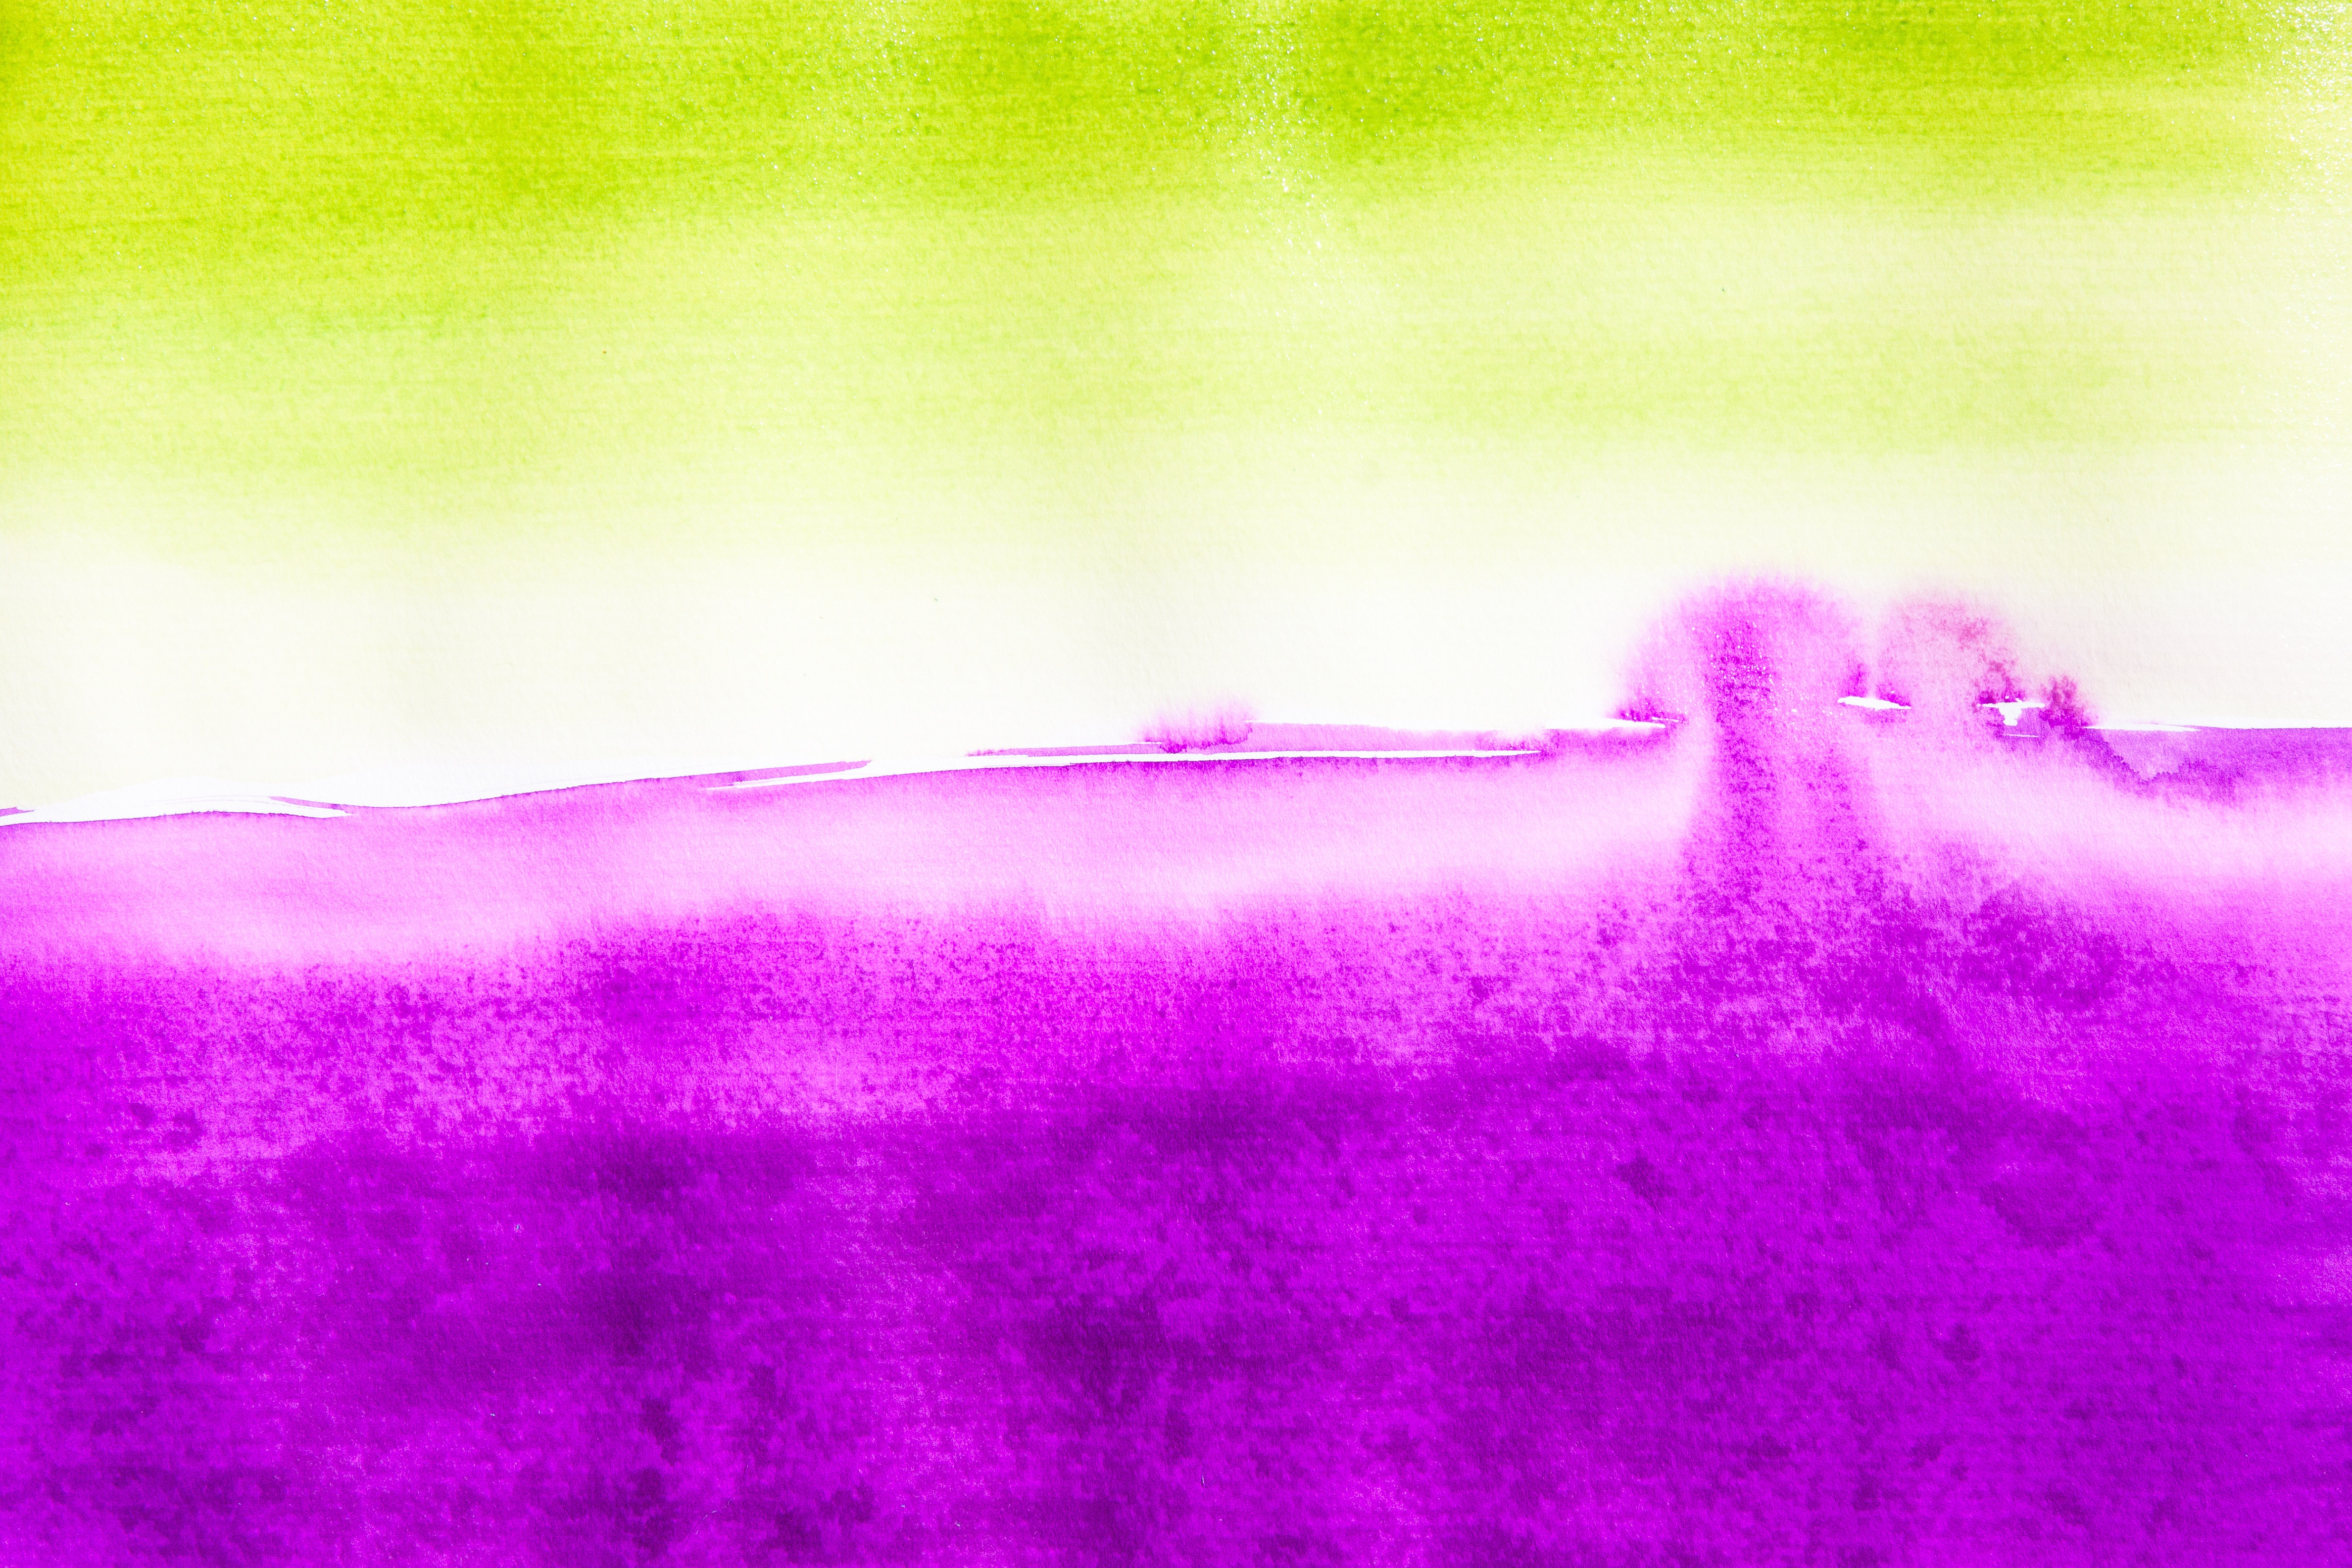
sunlight, morning, texture, flower, purple, petal, wet, summer, green, color, serene, pink, watercolor, cheerful, background, violet, course, image, magenta, macro photography, fund, tusche indian ink, computer wallpaper, painting technique, soluble in water, color sketch, not opaque